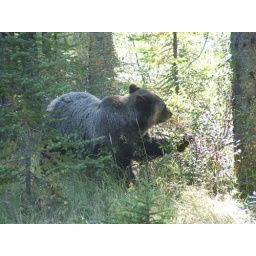
The same bear was still by the side of the road the next day. Well we think it was the same one.